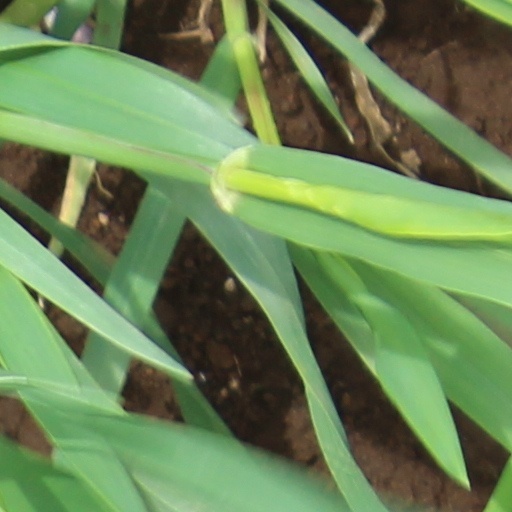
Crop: wheat